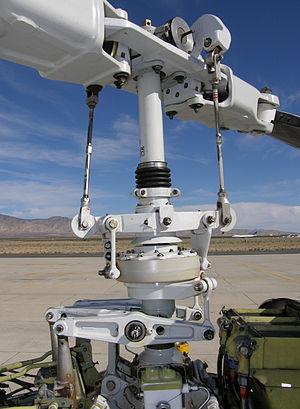
Le Bell 222 est un hélicoptère construit par Bell Aircraft Corporation.